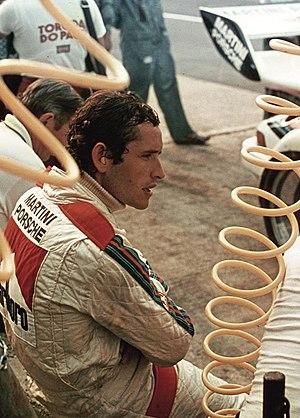
Jacques Ickx, dit Jacky Ickx [iks], né à Bruxelles le 1ᵉʳ janvier 1945, est un pilote automobile belge, ayant notamment couru avec succès en Formule 1, en endurance et en rallye-raid.